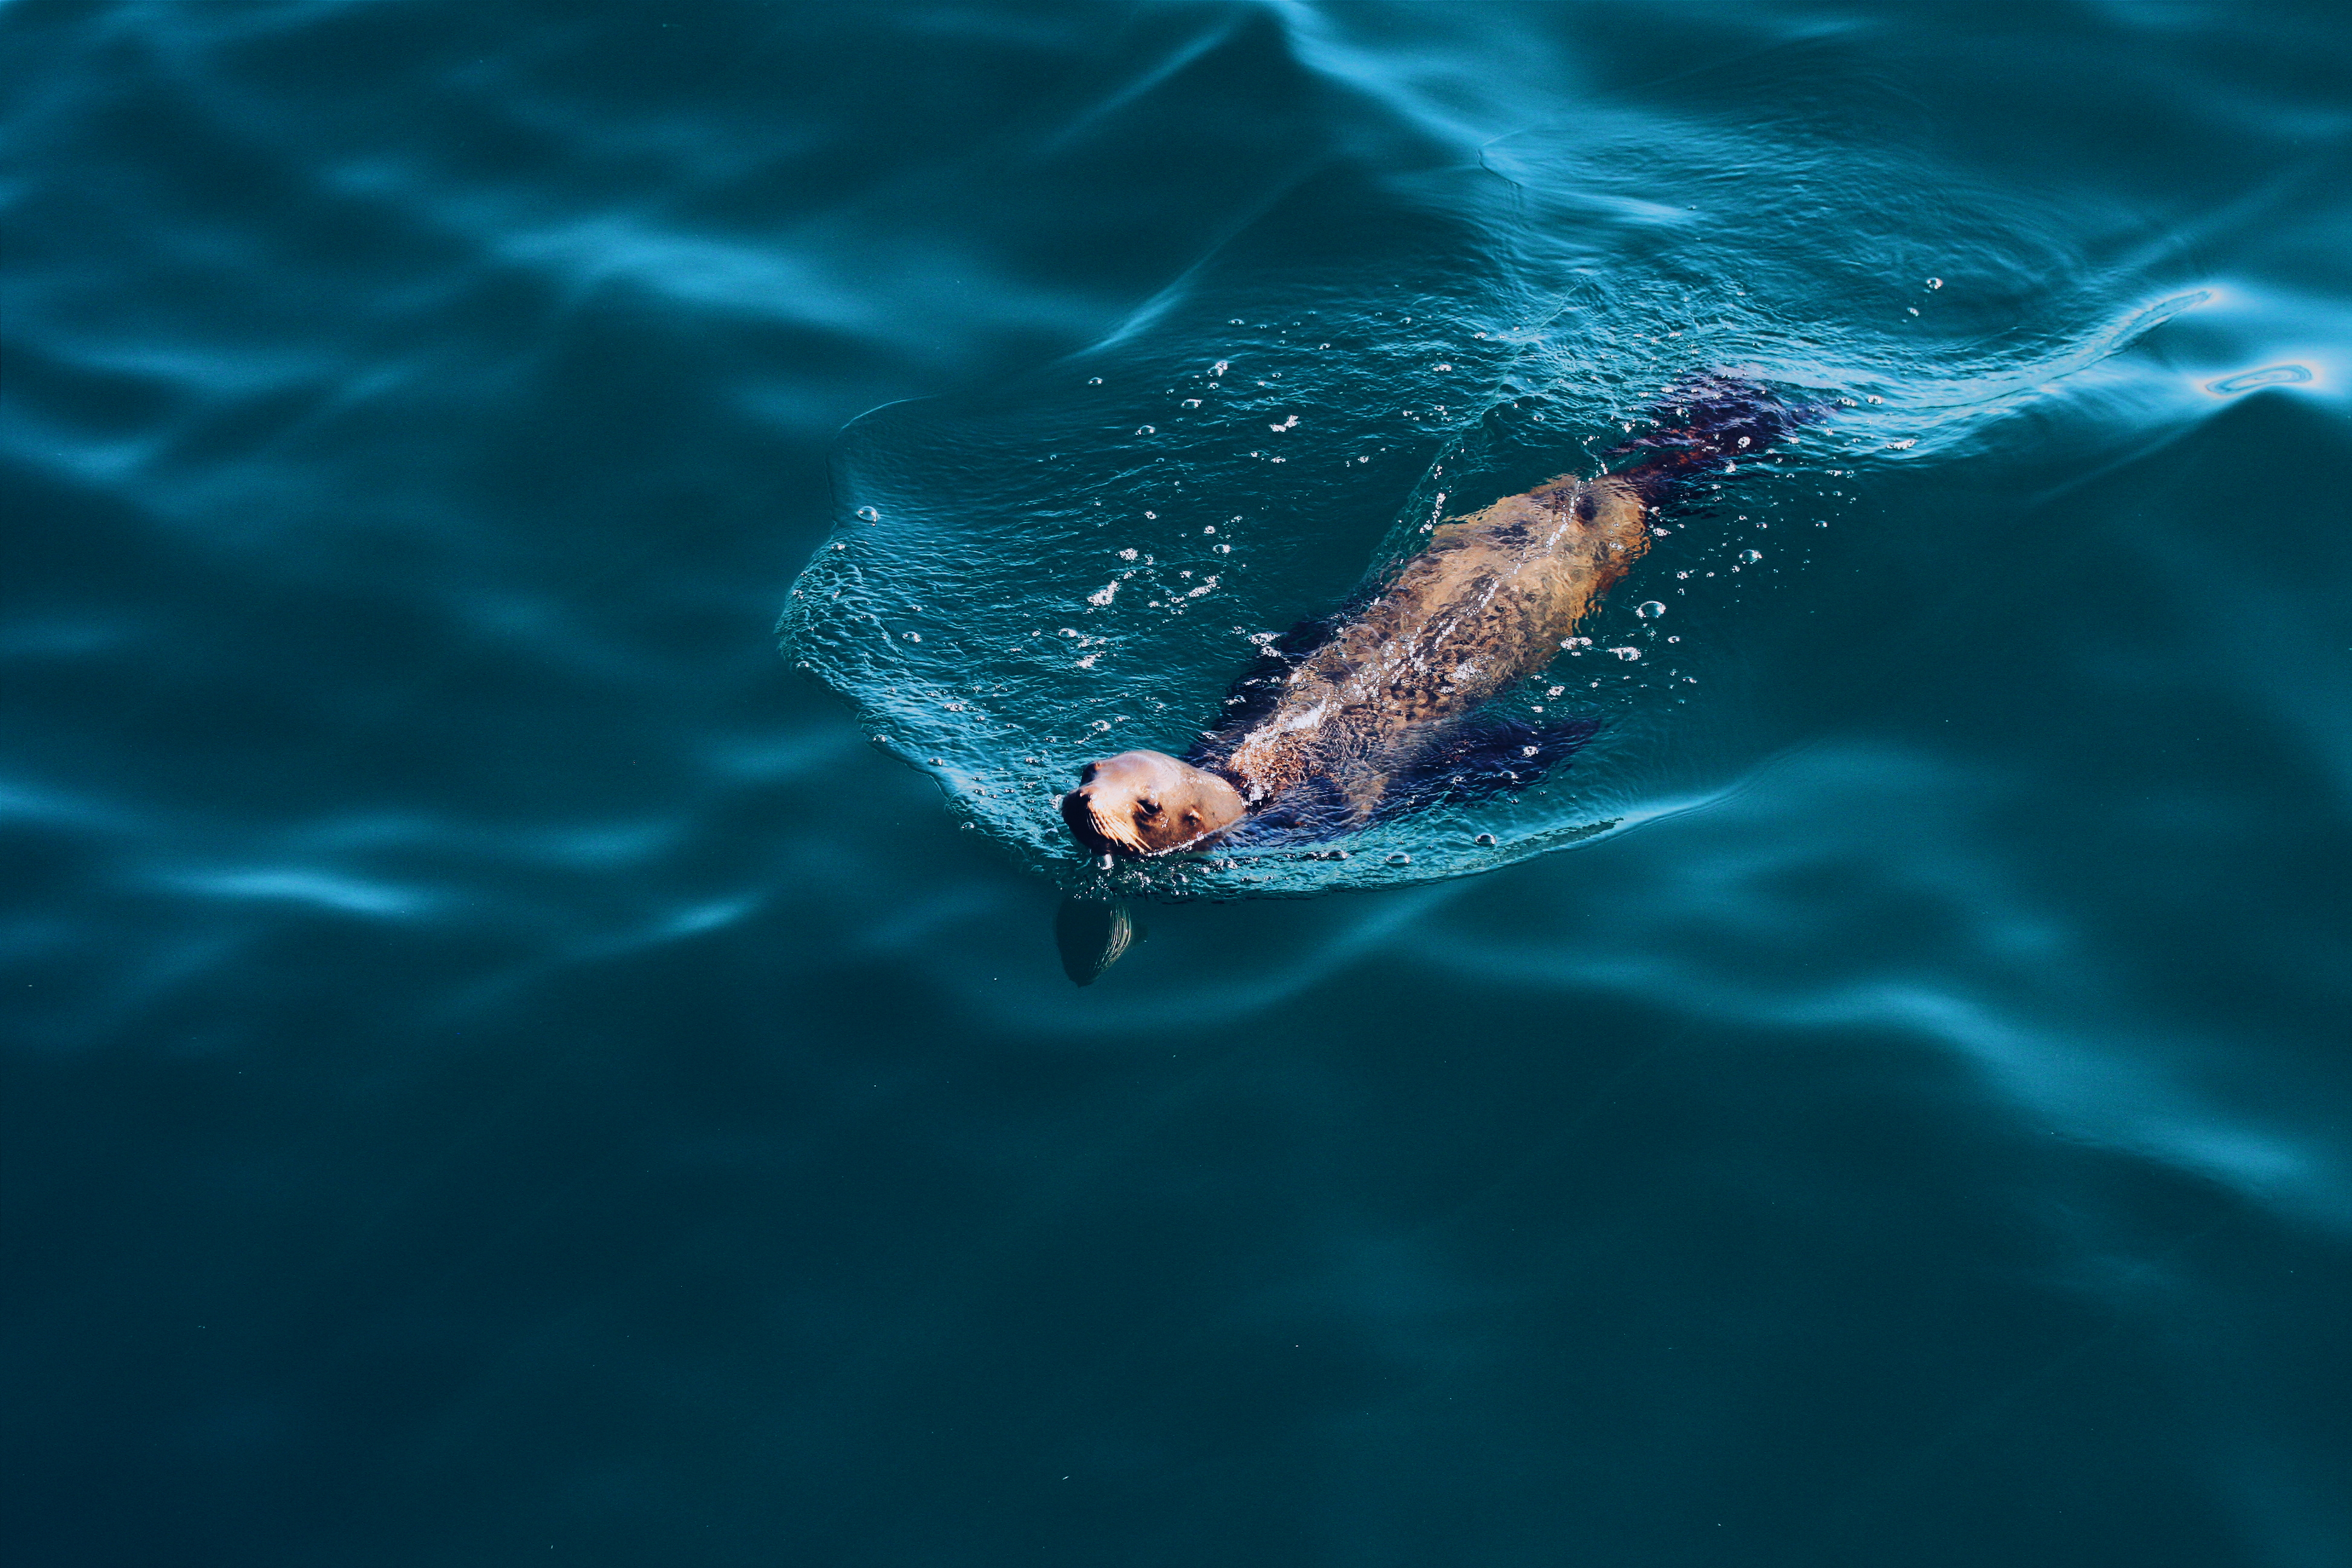
sea, underwater, biology, mammal, humpback whale, vertebrate, marine mammal, marine biology, whales dolphins and porpoises